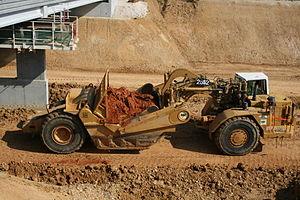
Autoroute A19 – Décapeuse (scraper) utilisée pour les terrassements